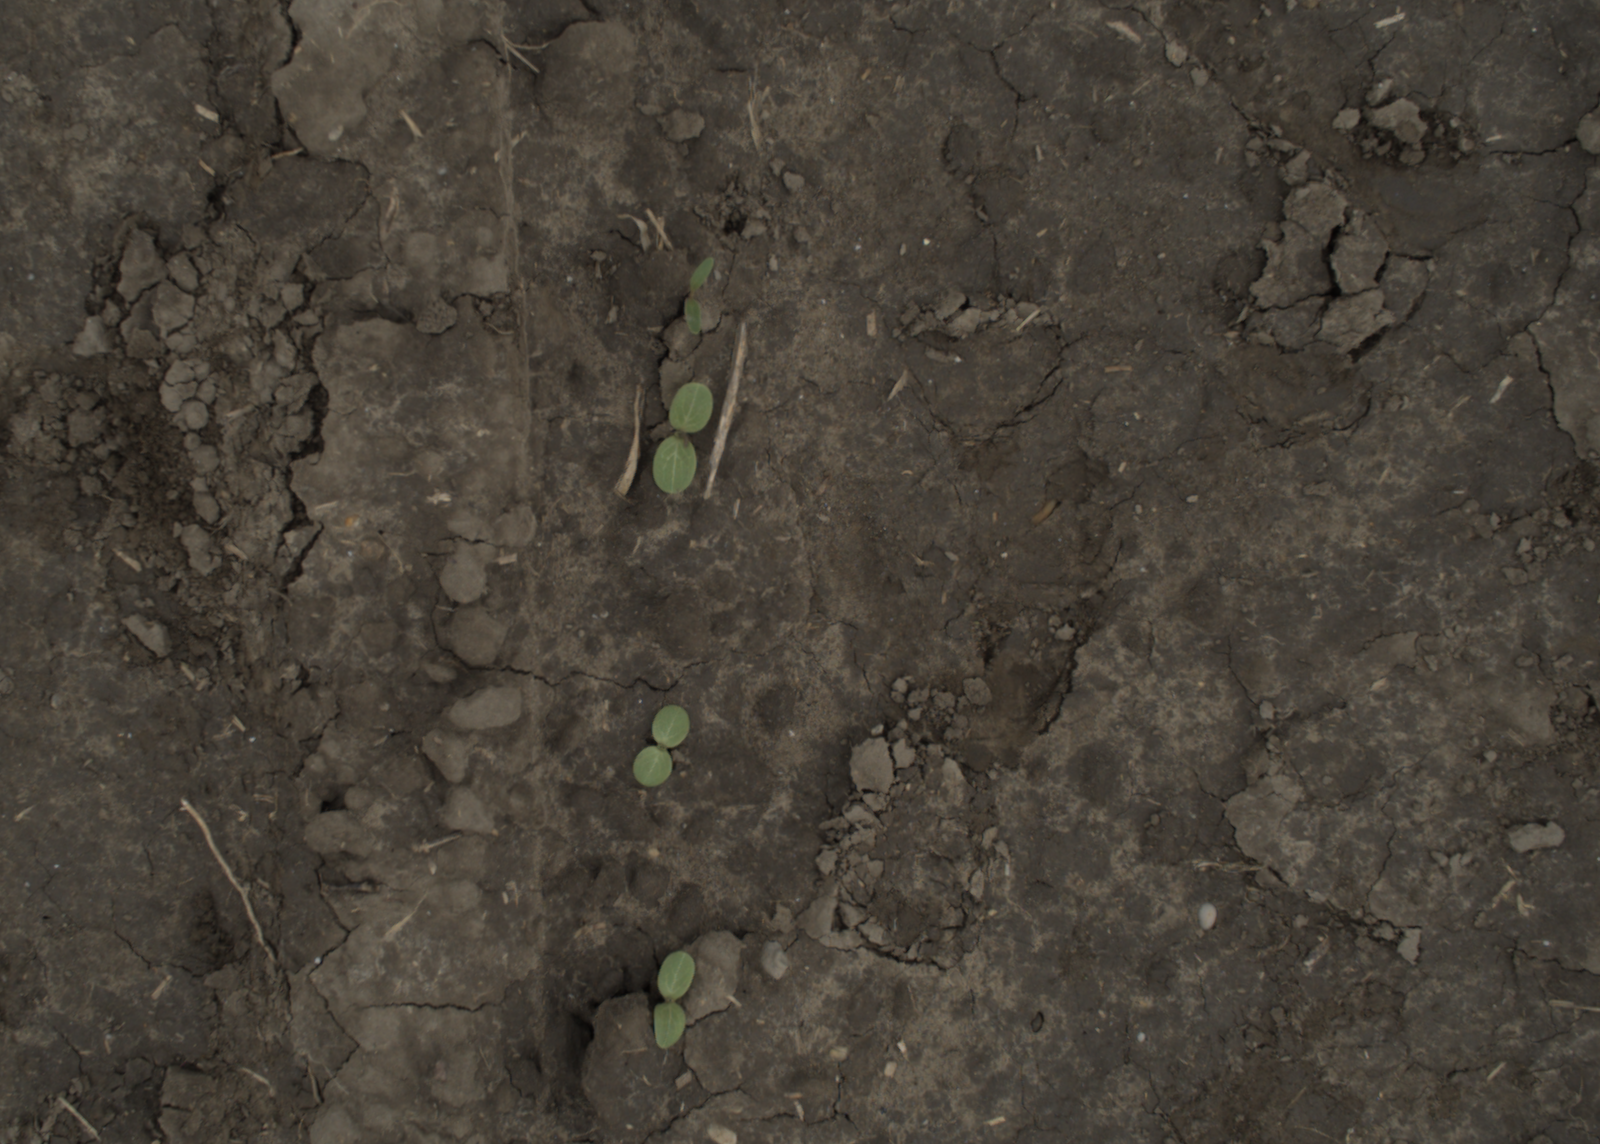
Capture date: 29.09.2021 13:50:33
Weather: cloudy
Wind: medium
Seeding date: 02.09.2021
Plant canopy height (mm): 954